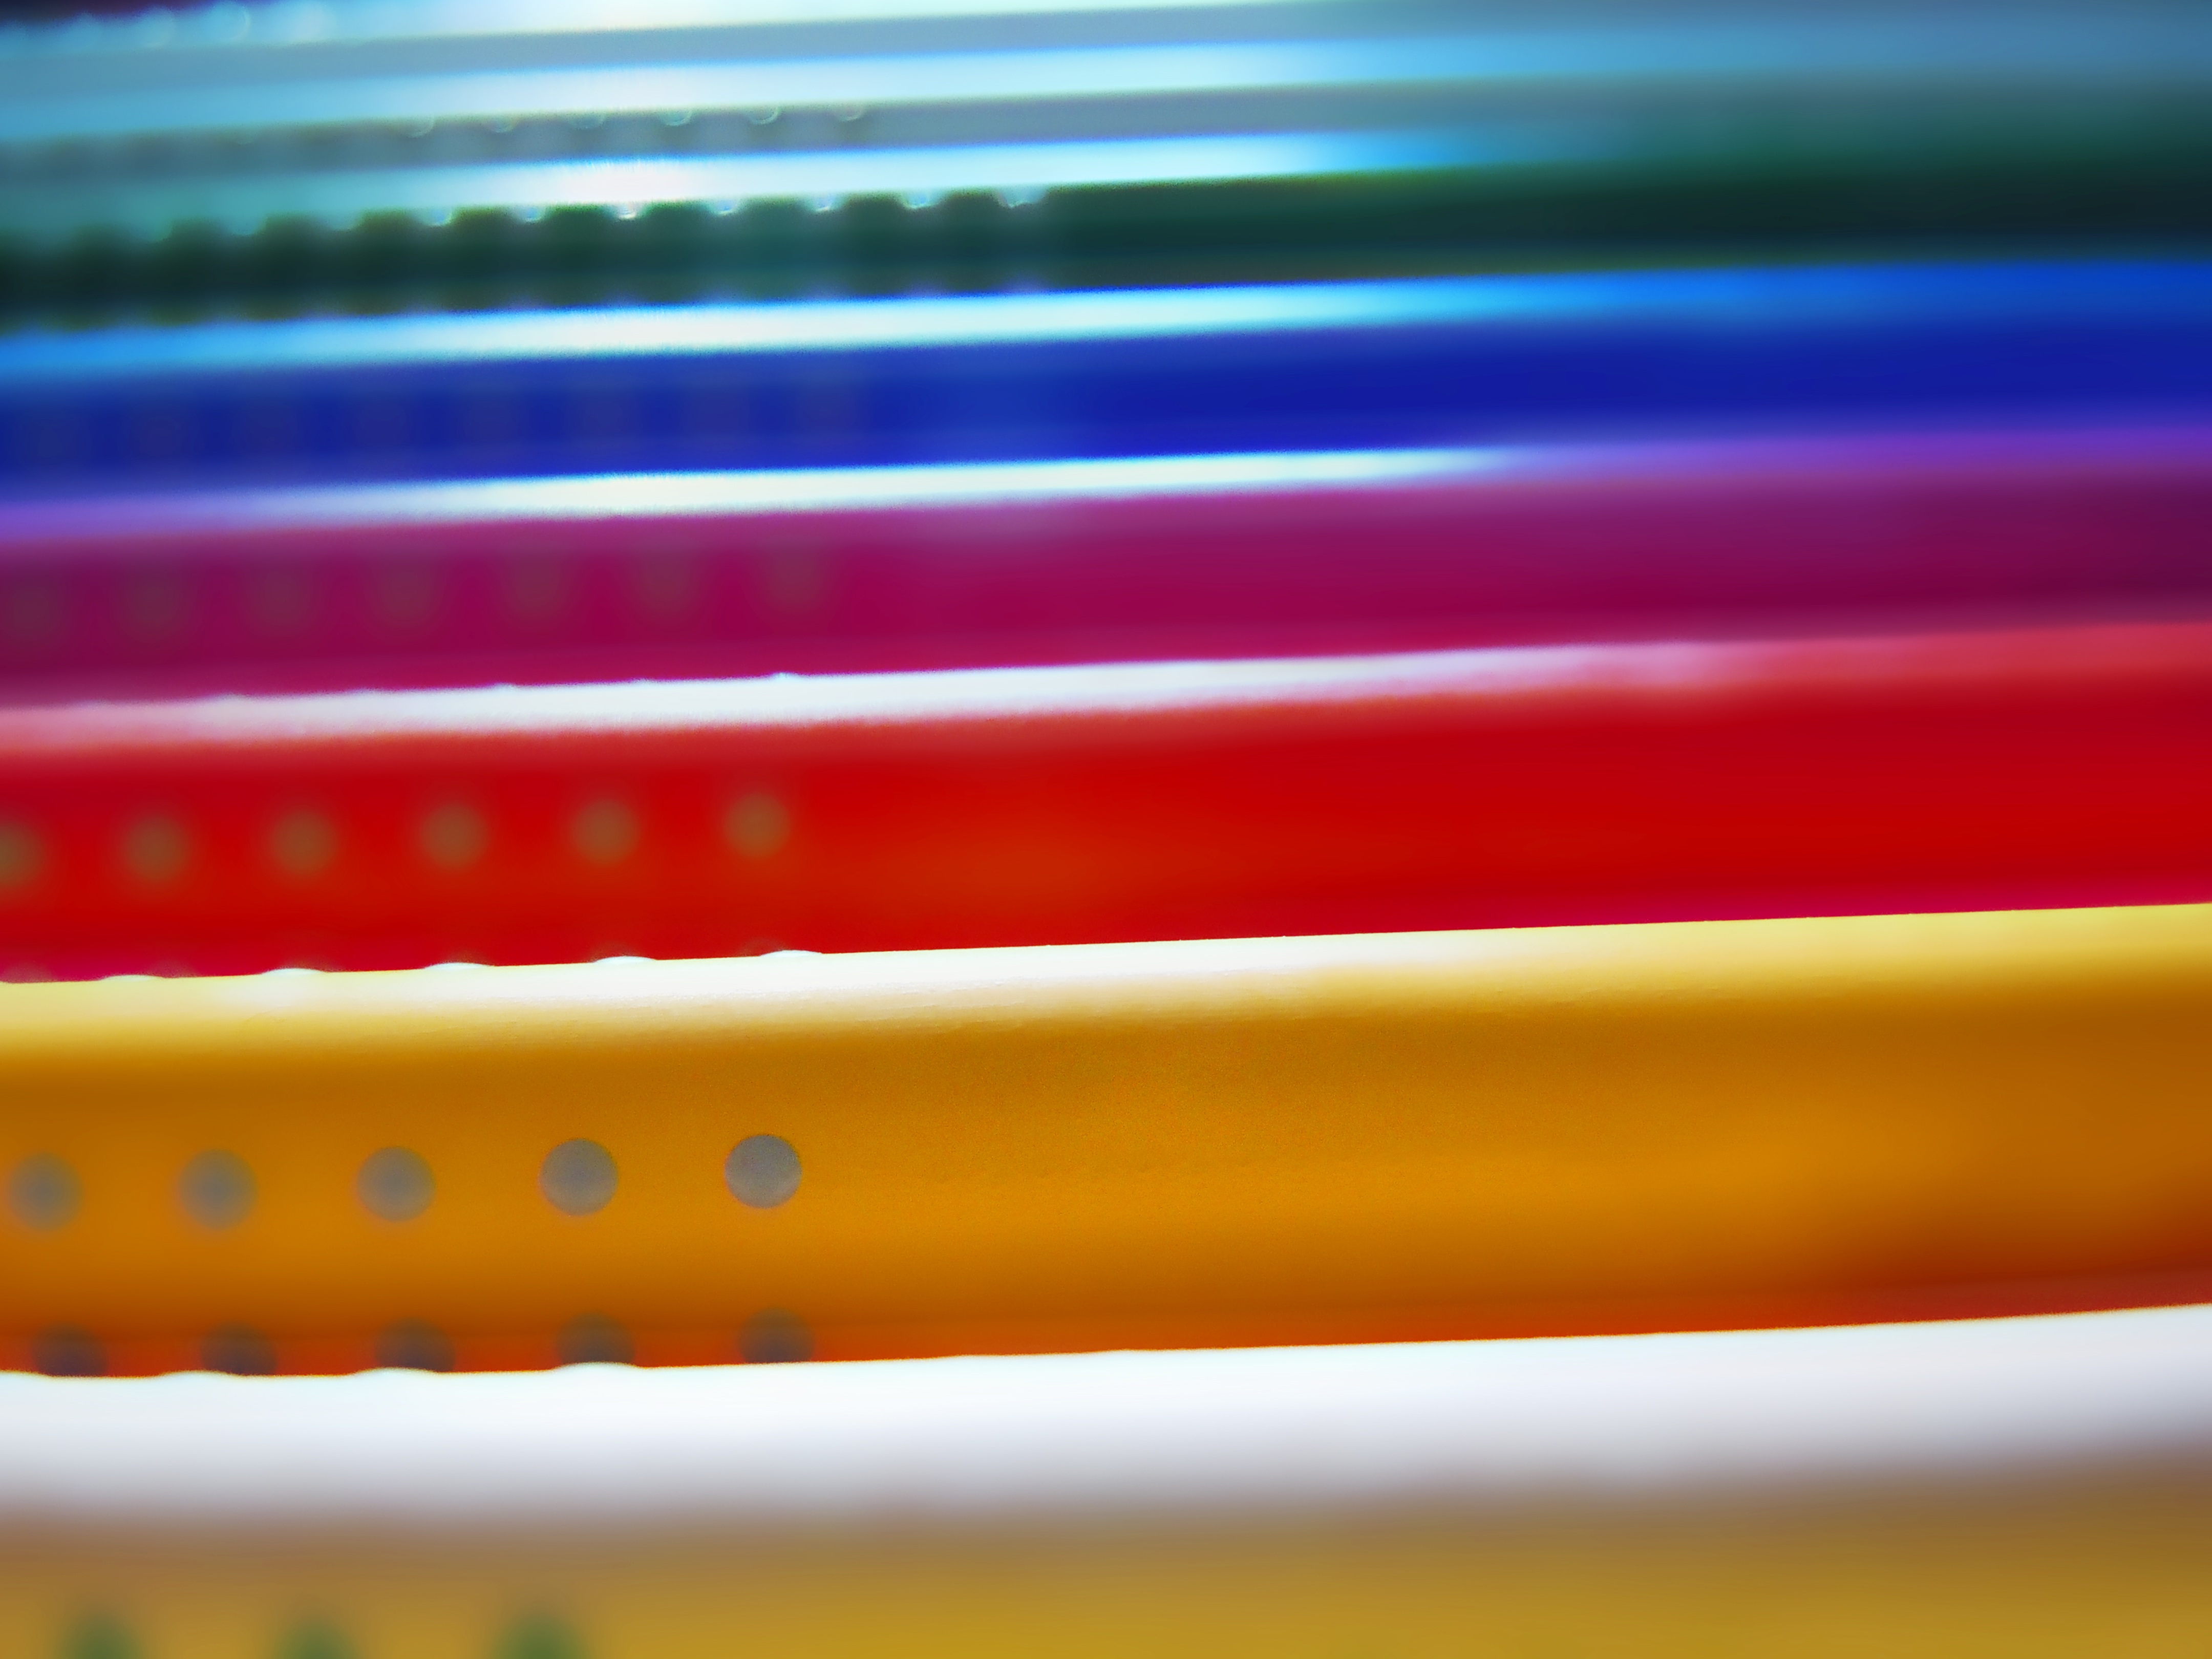
light, line, green, red, color, blue, yellow, circle, close up, children, creativity, pens, school, crayons, shape, macro photography, colored pencils, writing accessories